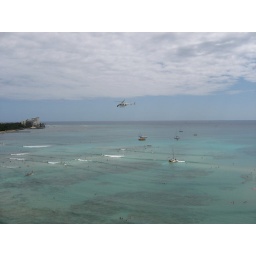
This site-seeing helicopter hovered over the water outside our window for about an hour. Loud. They were watching the surfers.